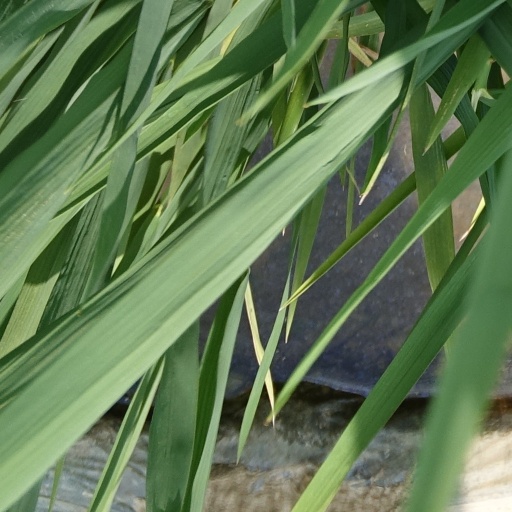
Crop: rice